Norway–Russia border

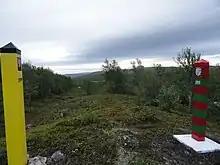
Border mark number 299 at the Norwegian-Russian border

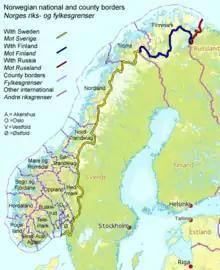

The border between Norway and Russia consists of a land border between Sør-Varanger Municipality, Norway, and Pechengsky District, Russia, and a marine border in the Varangerfjord. It further consists of a border between the two countries' exclusive economic zones (EEZ) in the Barents Sea and the Arctic Ocean. Between 1944 and 1991 the border was between Norway and the Soviet Union. There is a single border crossing, on E105, located at Storskog in Norway and Borisoglebsky in Russia. The Norwegian side is patrolled by the Garrison of Sør-Varanger and is under the jurisdiction of the Norwegian Border Commissioner, while the Russian side is patrolled by the Border Guard Service of Russia. Two-thirds of the border follows two rivers, the Pasvikelva and Jakobselva.